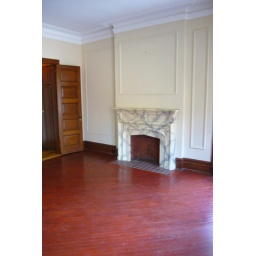
fireplace in 2nd floor bedroom